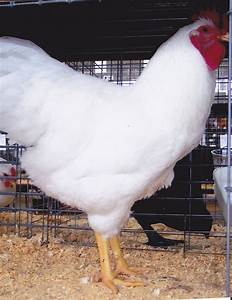
Label: chicken